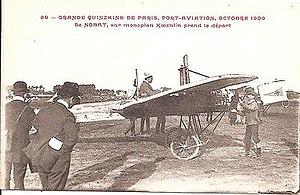
Grande Quinzaine de Paris en 1909
Port-Aviation, sur le territoire de la commune de Viry-Châtillon est un aérodrome.